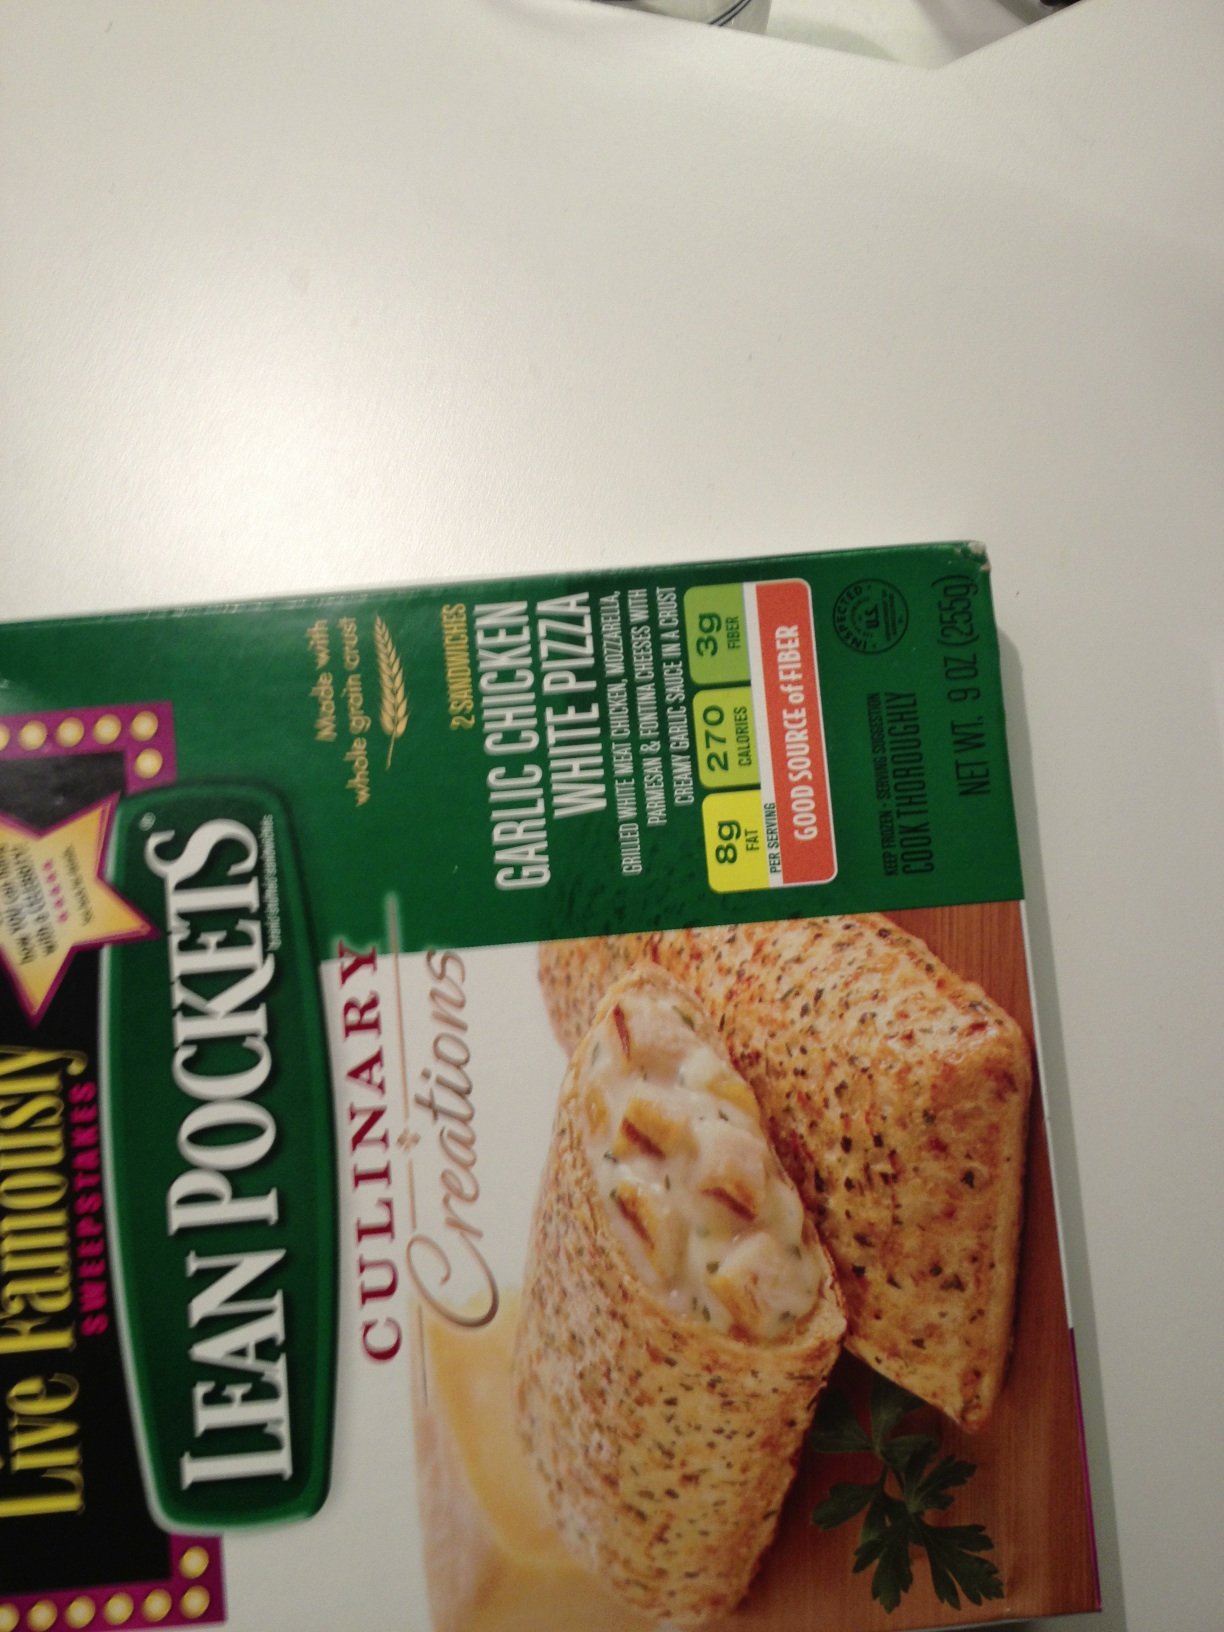Question: What kind of hot pockets are these?
Answer: garlic chicken white pizza